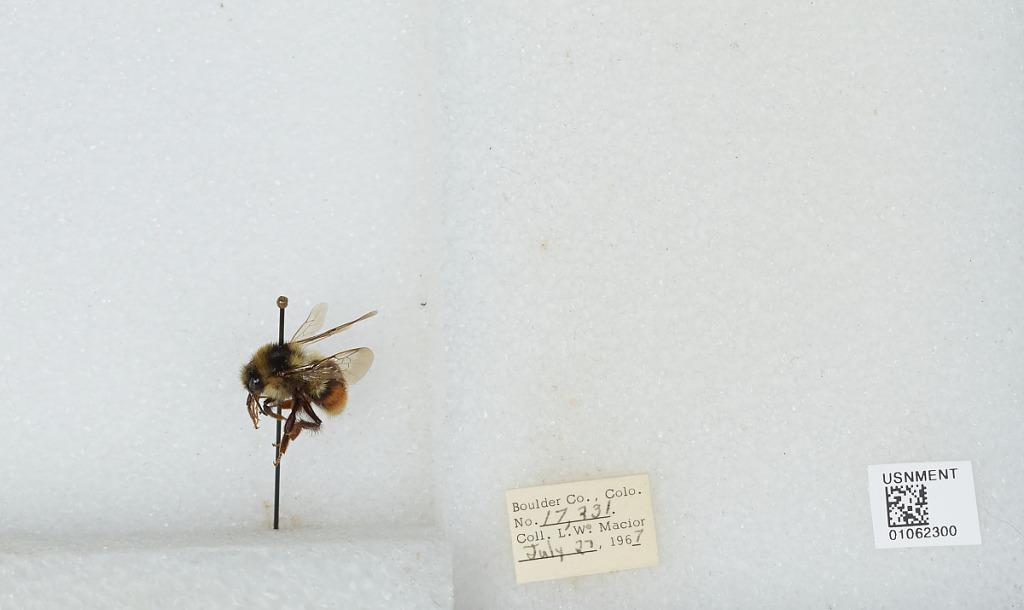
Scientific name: Bombus (Pyrobombus) bifarius Cresson
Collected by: L. Macior
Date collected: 1967-7-27
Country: United States
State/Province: Colorado
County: Boulder
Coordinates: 40.0017, -105.308